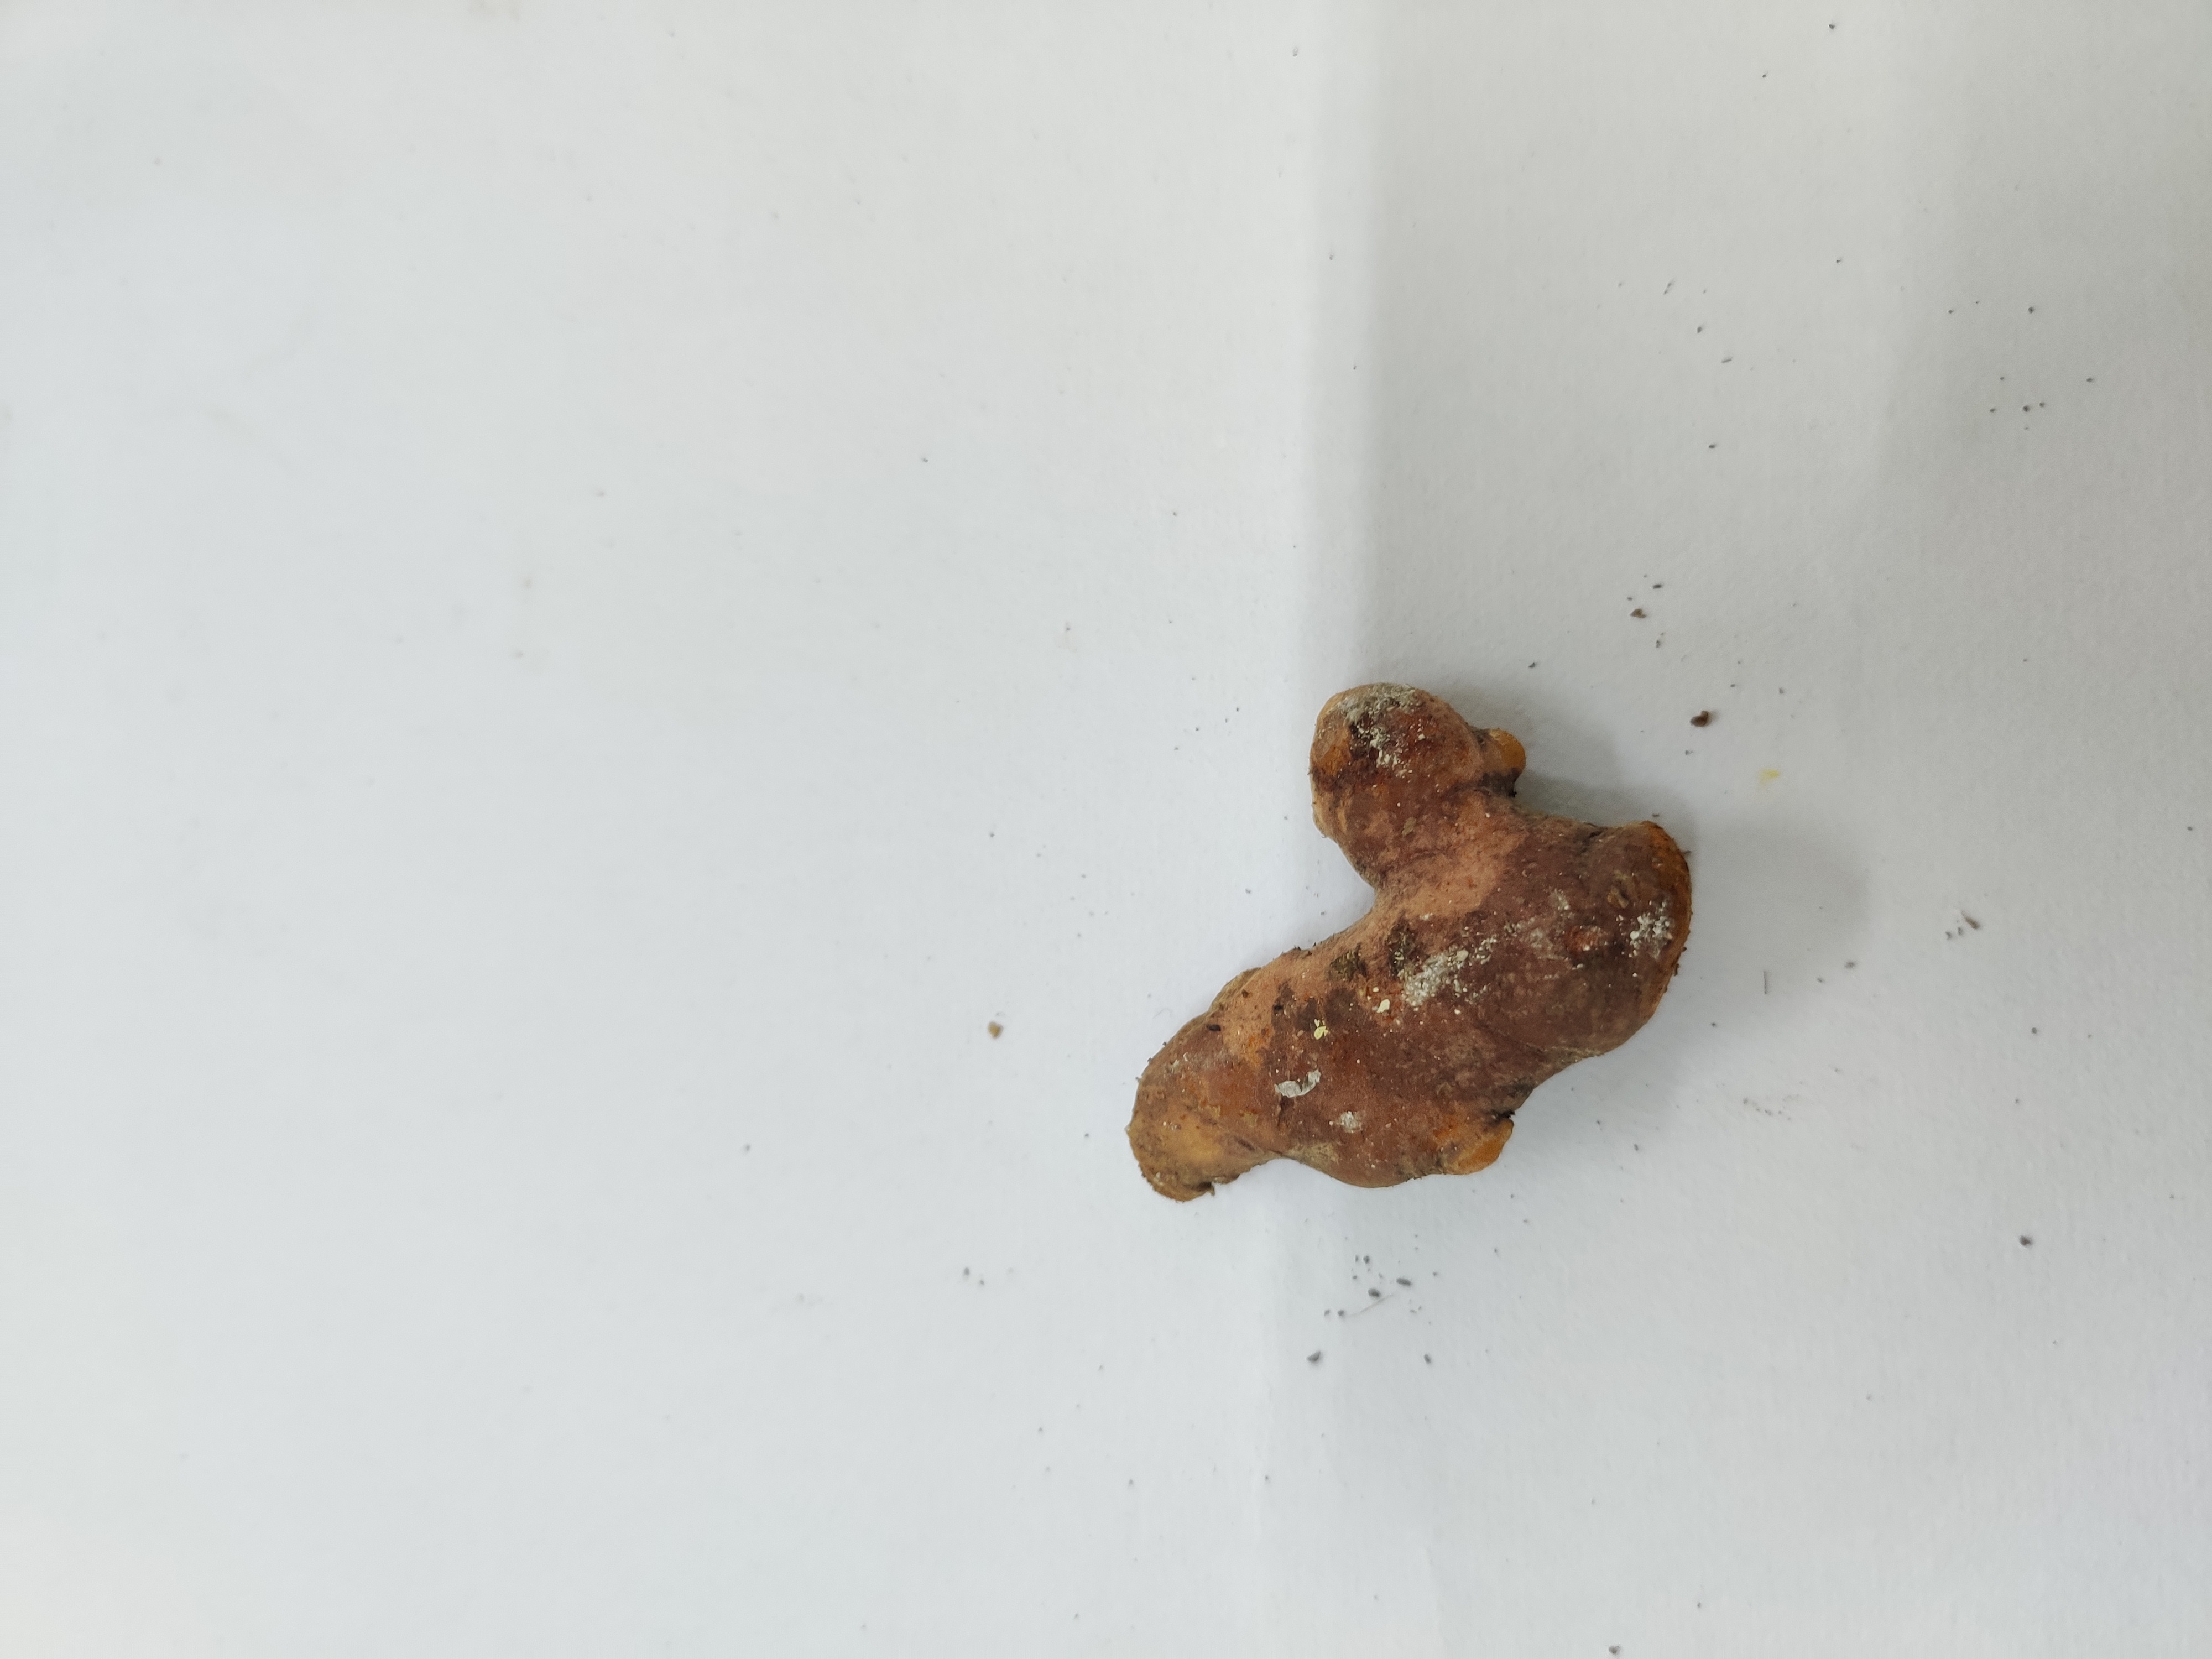
Crop: Turmeric
Condition: Fresh